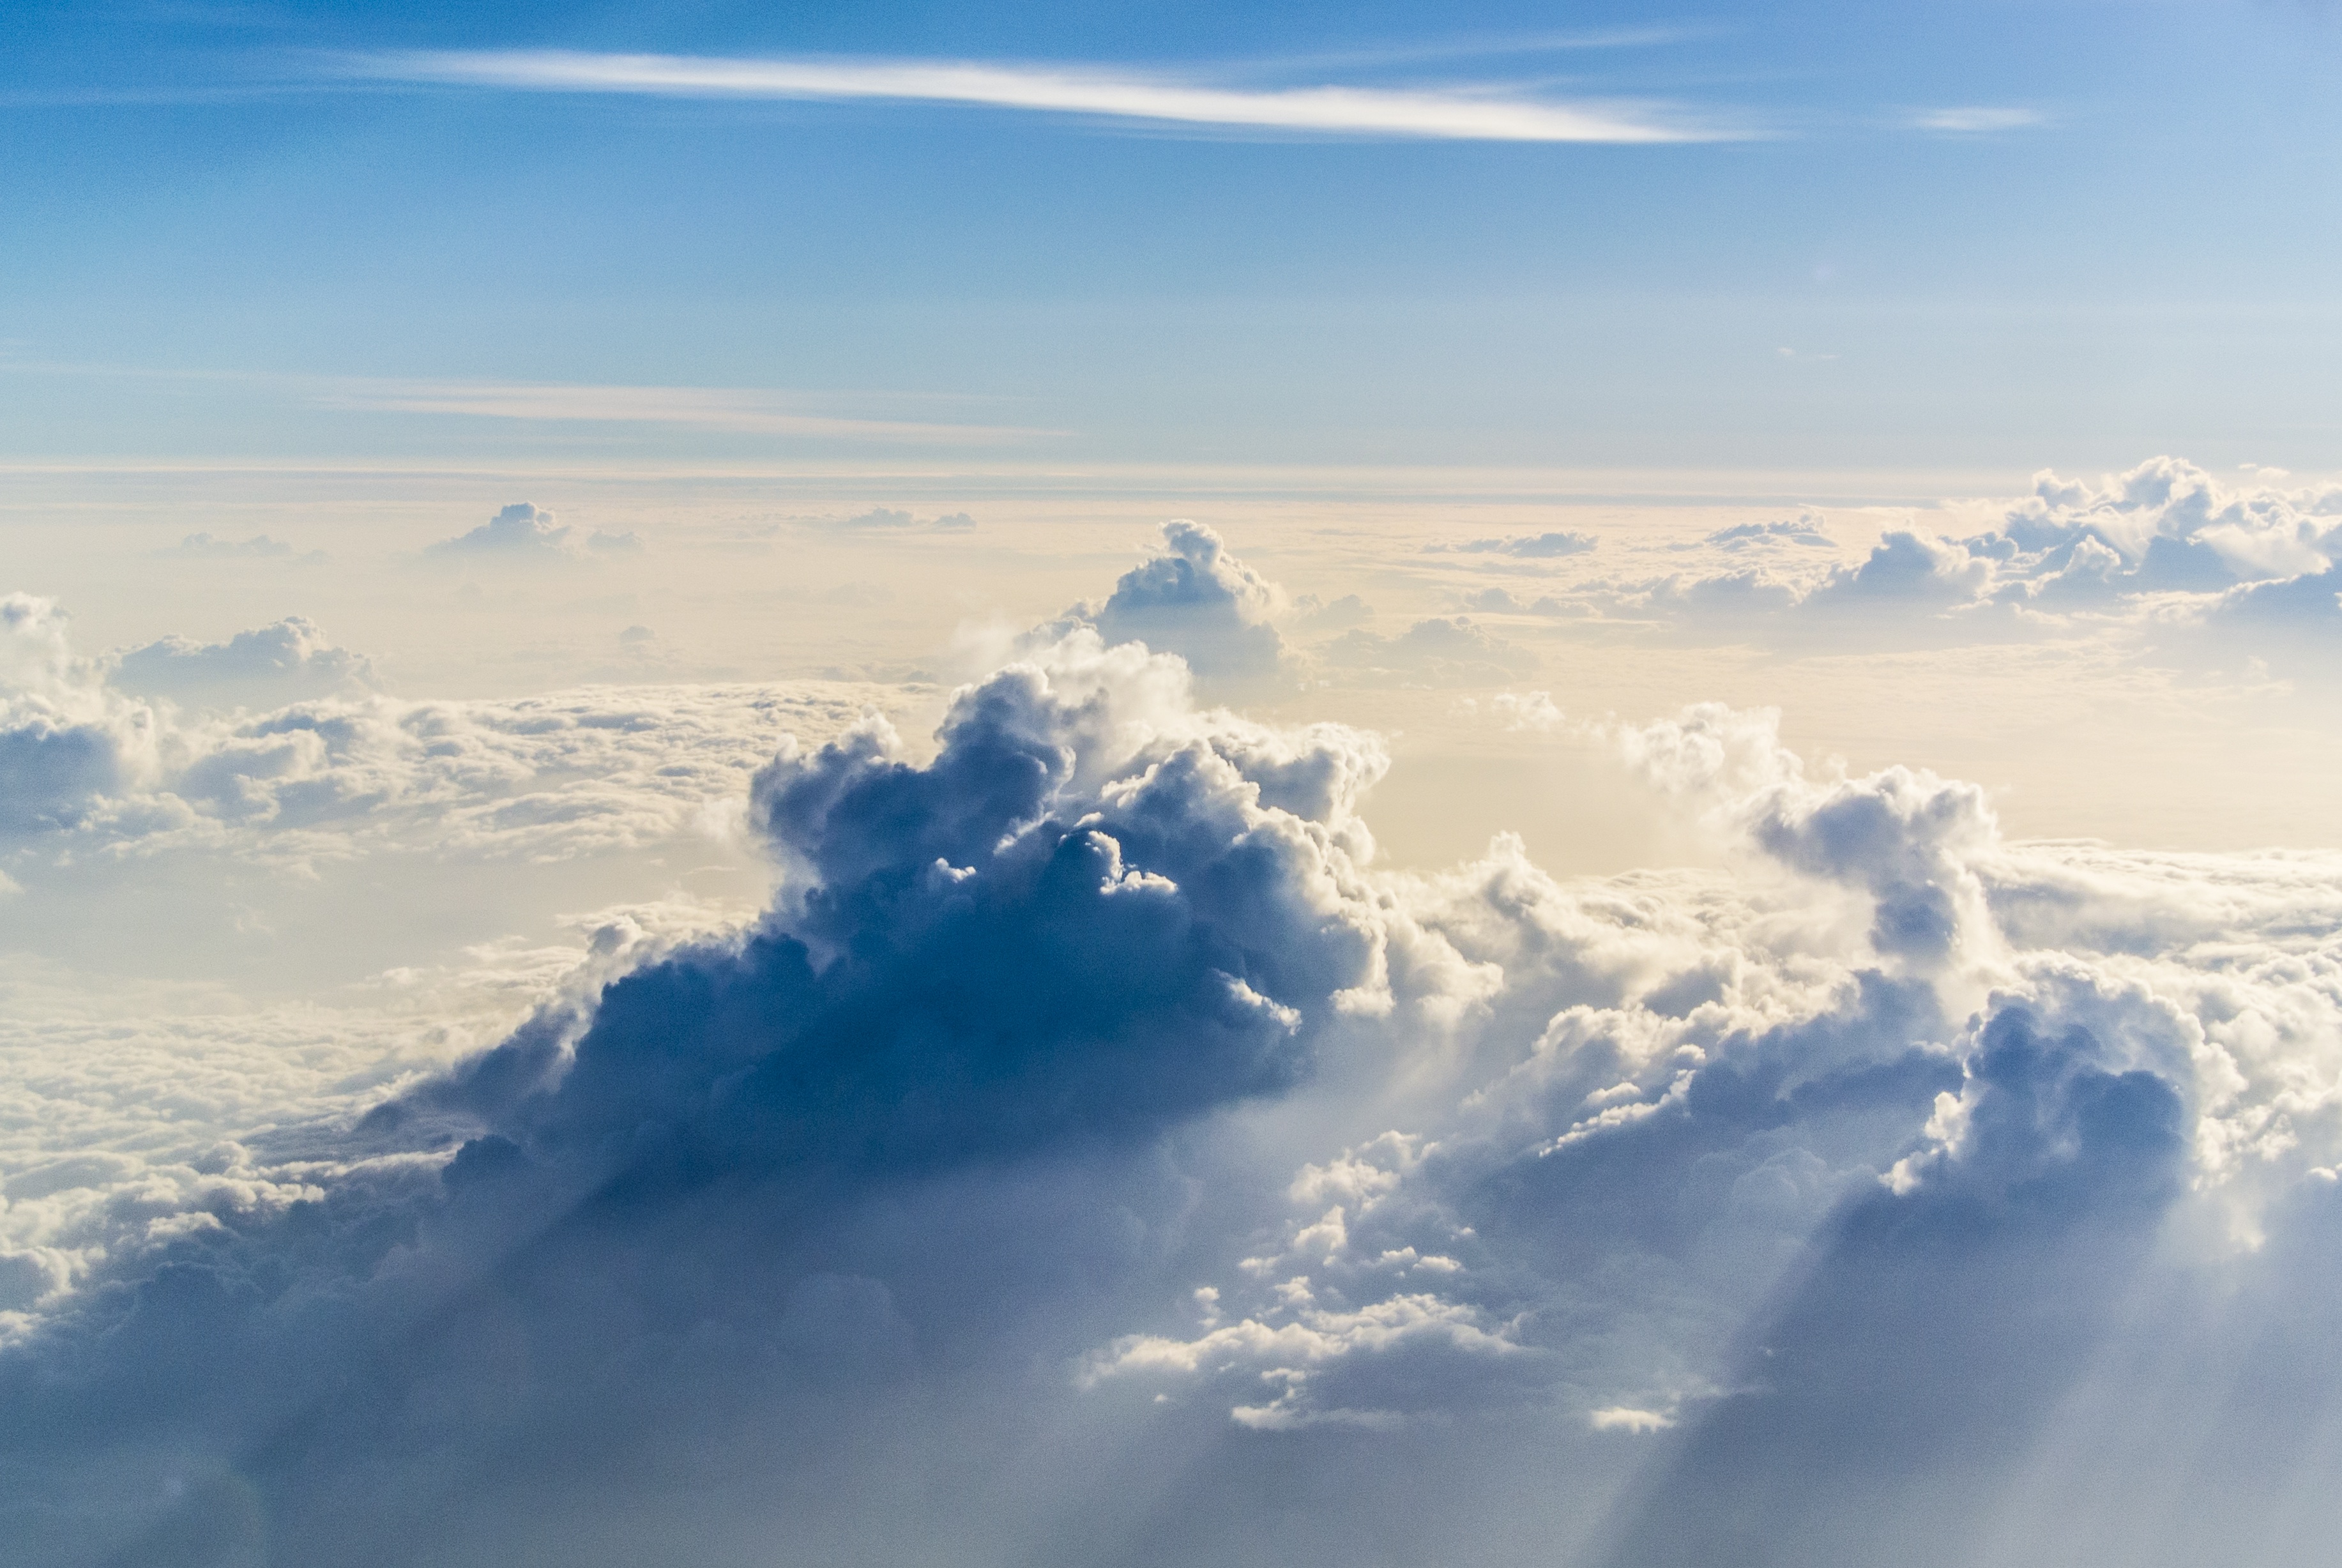
horizon, mountain, cloud, sky, sun, sunrise, sunlight, cloudy, morning, view, dawn, atmosphere, mountain range, dusk, daytime, scenic, cumulus, blue, plain, clouds, sunrays, bird's eye view, meteorological phenomenon, atmospheric phenomenon, atmosphere of earth, computer wallpaper